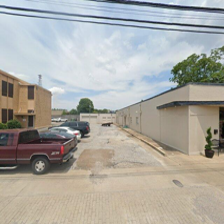
Label: streetView